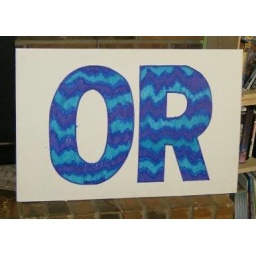
This was for the song &amp;quot;Conjunction Jnction&amp;quot; and the signs flipped over during the son to show either the train or the words.